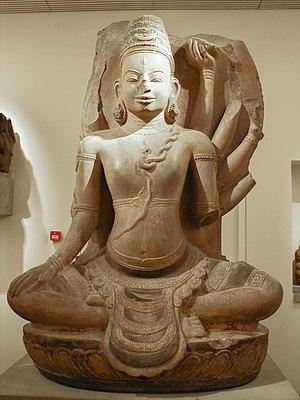
Statue de Siva, My Son, Vietnam. Pièce d'éxhibition du Musée Guimet, Paris, France. Tiếng Việt: Tượng Siva, Mỹ Sơn, Việt Nam. Hiện vật trưng bày của Bảo tàng Guimet, Paris, Pháp.